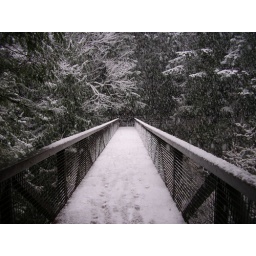
the bridge over the river